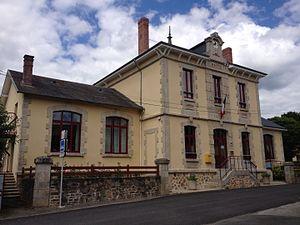
La façade de la mairie de Saint-Genest-sur-Roselle
Saint-Genest-sur-Roselle est une commune française située dans le département de la Haute-Vienne, en région Nouvelle-Aquitaine.